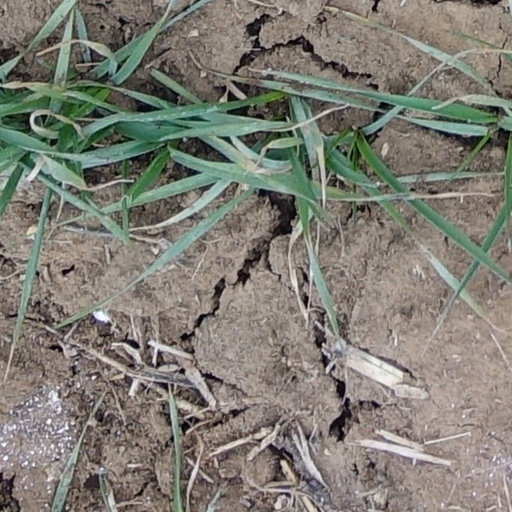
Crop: wheat